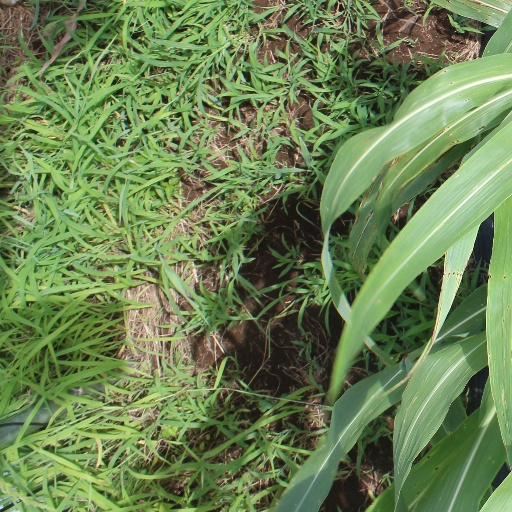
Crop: sorghum